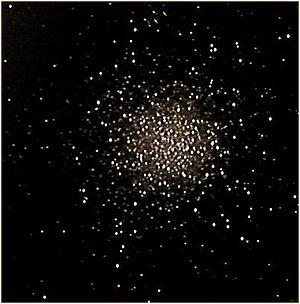
Les Arkonides sont un peuple imaginaire inventé par Karl-Herbert Scheer dans le cadre de la série de science-fiction allemande Perry Rhodan.